Guanches

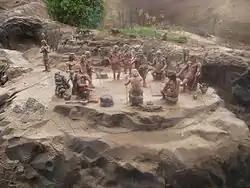
The Guanches on Tenerife

The island of Tenerife was divided into nine small kingdoms ("menceyatos"), each ruled by a king or "Mencey". The Mencey was the ultimate ruler of the kingdom, and at times, meetings were held between the various kings. When the Castilians invaded the Canary Islands, the southern kingdoms joined the Castilian invaders on the promise of the richer lands of the north; the Castilians betrayed them after ultimately securing victory at the Battles of Aguere and Acentejo.